Shakespeare's handwriting

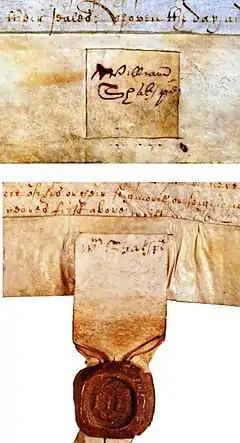
The Blackfriars signatures are fitted into the narrow space of the seal holder

Three of these signatures are abbreviated versions of the surname, using breviographic conventions of the time, which was common practice. For example, Edmund Spenser sometimes wrote his name out in full (spelling his first name Edmund or Edmond), but often used the abbreviated forms "Ed: spser" or "Edm: spser". The signatures on the Blackfriars document may have been abbreviated because they had to be squeezed into the small space provided by the seal-tag, which they were legally authenticating.